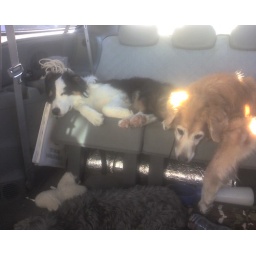
3 dogs sleeping in the car